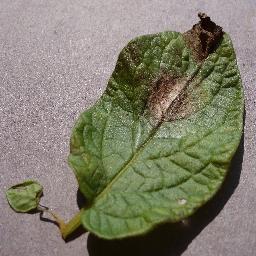
Label: Potato___Late_blight